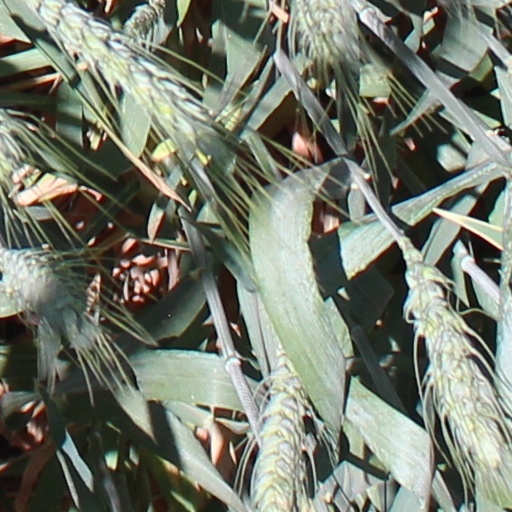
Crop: wheat